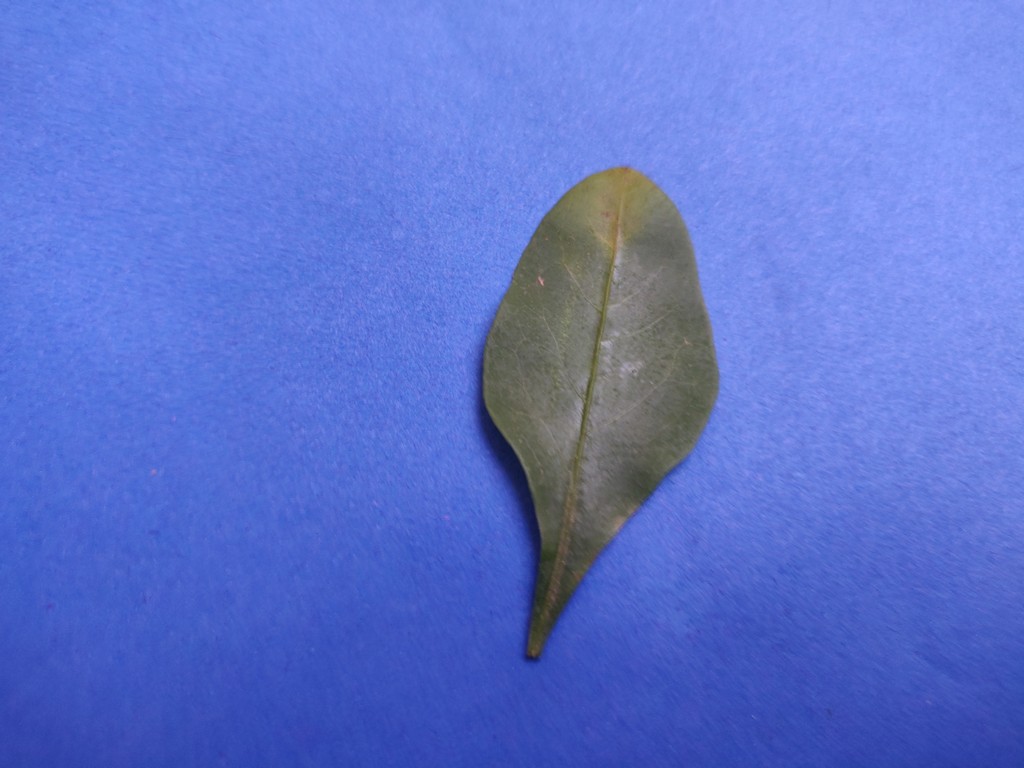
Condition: Unhealthy
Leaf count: single
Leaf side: front